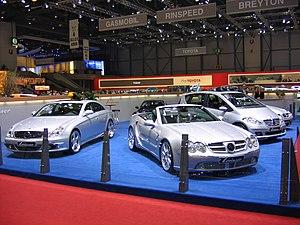
Salon international de l'automobile de Genève 2005